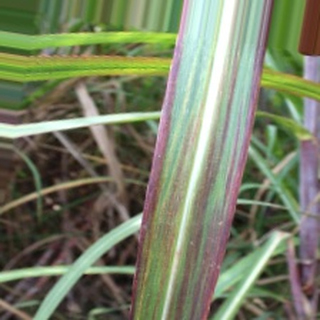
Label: sugarcane_bacterial_blight